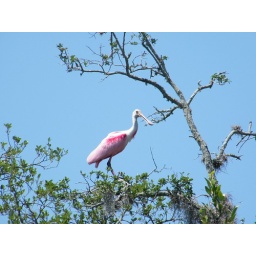
roseate spoonbill looking lovely against the blue sky